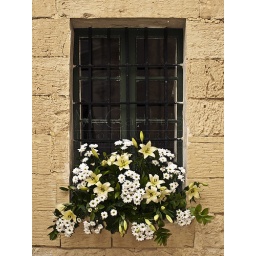
A medieval window with flower arrangement in Malta